RAAF Base Townsville

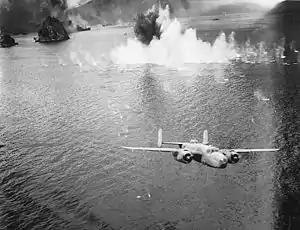
B-25s attacking Japanese shipping over Rabaul's Simpson Harbor.

"The depots at Brisbane, Townsville and Port Moresby continued to be marked by the variety of their activities. They not only had to overhaul engines, inspect and repair parachutes, paint aircraft, fill oxygen cylinders, and install armament but they were expected to find all sorts of short cuts and to make odd pieces of equipment from material on hand. The machine shop at Townsville produced, among other things, special propeller tools, a jig-filing machine, an indicating apparatus for hollow-steel propellers, and an electric arc welder for high-melting point soldering on armatures. ... By September 1943, the Townsville depot had converted some 175 B-25C's and D's for low-level strafing, and then turned to the B-25G. Between November and the following April, it would add on eighty-two planes two additional .50-cal. machine guns in the nose, two more in the gun tunnel, and a stinger of twin .30s in the tail – modifications requiring 234 man-hours per plane."